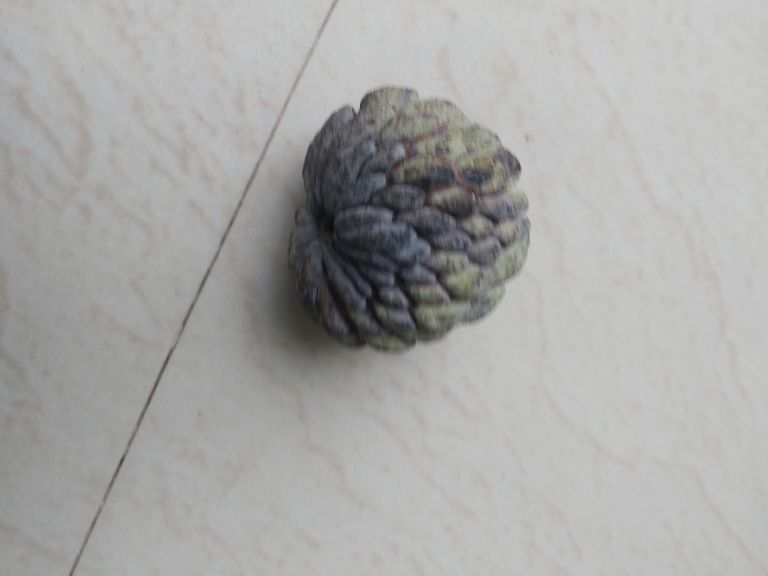
Disease label: Blank Canker